International Festival of Lyric Singing

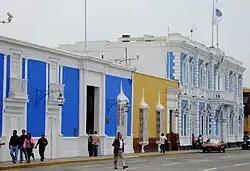
In the Historic Centre of Trujillo takes place the International Festival of Lyric Singing, it is seen the Municipal palace of the city

This event features singers international exponents of the lyric mainly from Americas, Asia and Europe, in addition have the presence of teachers and international pianists, It is organized by the "Cultural Promotion Center of Trujillo", and it takes place in the Municipal theater of the city during the month of November.